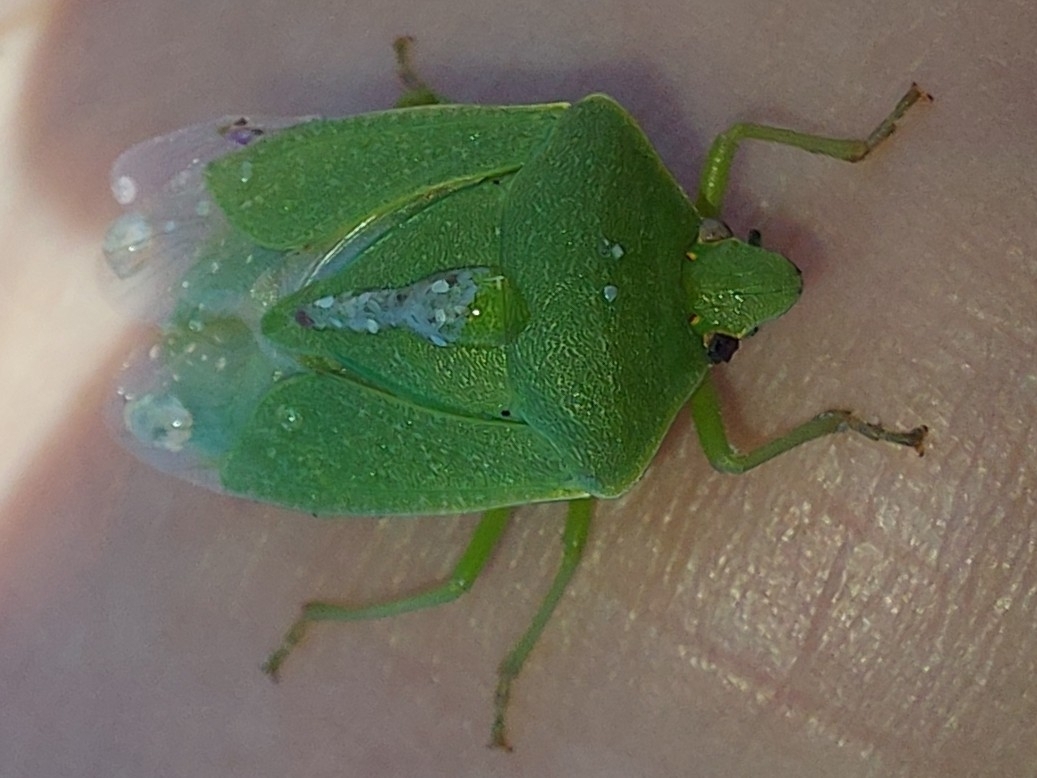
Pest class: stink_bug